Temple of Aphlad

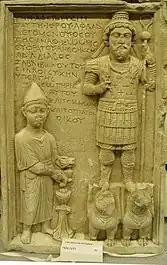
Cult Stele to the God Aphlad

The temple itself was a large, open air space, measuring 38 metres by 34 metres. The temple is nestled in the southwest corner of Dura, with the city wall forming its walls. Within the courtyard are eight rooms--nine if tower 14 is counted--and eight scattered altars. Just as in the Temple of Bel, there is no residual evidence of fire on the altars, so they were probably used just for incense and libations. The general building plan of a courtyard with rooms inside is typical of Durene temples, but the irregularity of their placement in the Temple of Aphlad is unusual. Susan Downey noted that the temple is also odd because it lacks a temenos wall. Another unique feature is the incorporation of towers into religious space. It is unknown whether tower 14 was a part of the sanctuary, but another, heavier tower, was built inside the wall in the Roman period, with its door opening directly into the courtyard. Von Gerkan proposed a theory that the temples of Bel and Aphlad "were placed so as to put the two most vulnerable corners of the city wall under divine protection."